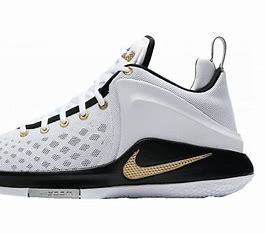
Brand: Nike
Model: Lebron Witness 7